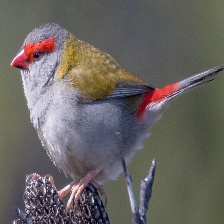
Species: RED BROWED FINCH
Scientific name: NEOCHMIA TEMPORALIS
ImageNet parent category: house_finch